Saint-Michel-de-Chaillol

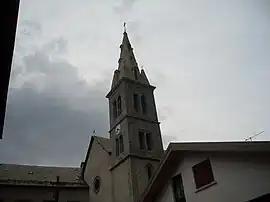
The bell tower in Saint-Michel-de-Chaillol

Saint-Michel-de-Chaillol (Occitan: Sant Michèl de Chalhòl), commonly known as Chaillol, is a commune in the French department of Hautes-Alpes, region of Provence-Alpes-Côte d'Azur, southeastern France.